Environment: real
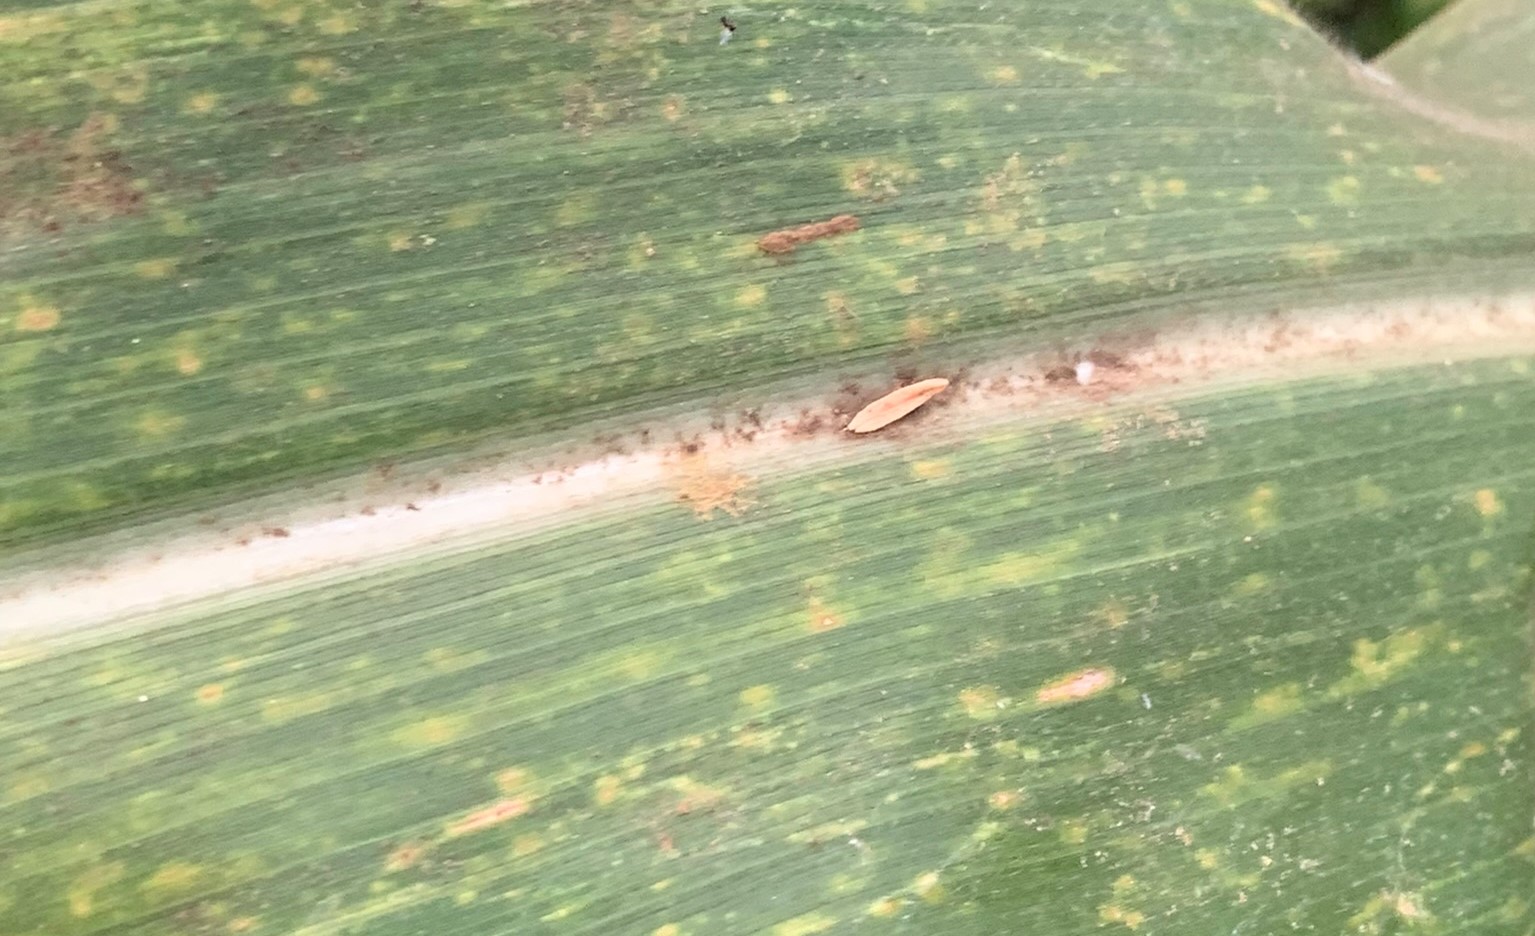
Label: lethal_necrosis